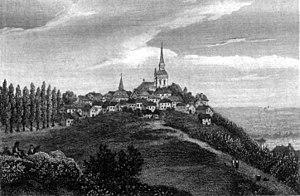
Ervy-le-Châtel est une commune française, située dans le département de l'Aube en région Grand Est. Elle est depuis l'année 2003 en Pays d'Armance.